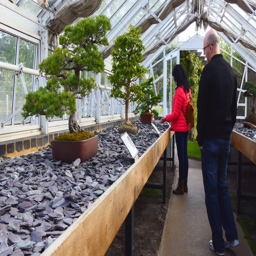
people man and women looking at bonsai trees inside greenhouse or glasshouse in the botanical garden